Douglas H. Paal

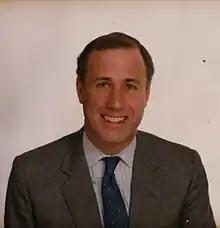
Paal in 1987

Douglas Haines Paal is vice president for studies at the Carnegie Endowment for International Peace, where he directs the endowment's Asia Program. He served as the director of the American Institute in Taiwan from 2002 to 2006 and worked on the National Security Council staffs of Presidents Reagan and George H. W. Bush between 1986 and 1993 as director of Asian Affairs, senior director, and special assistant to the President. He was vice chairman of JPMorgan Chase International from 2006 to 2008. He also serves as a member of the board of trustees of the Asia Foundation.